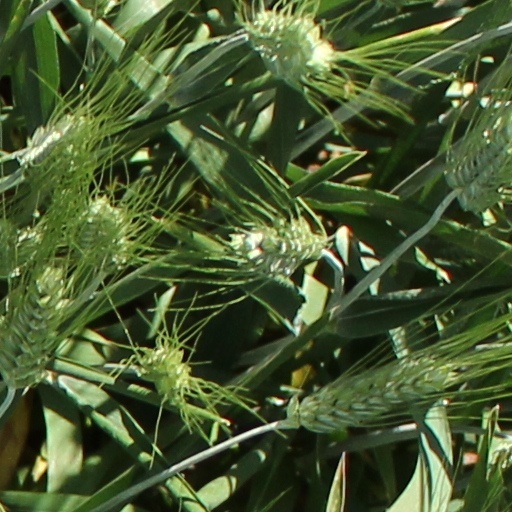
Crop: wheat